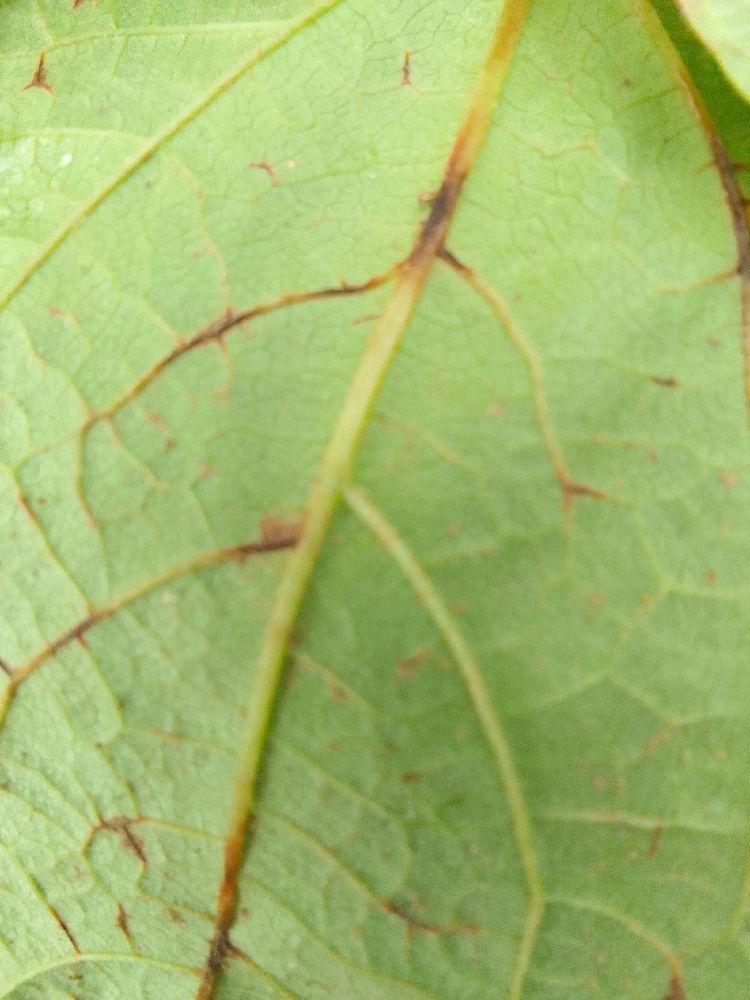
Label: anthracnose